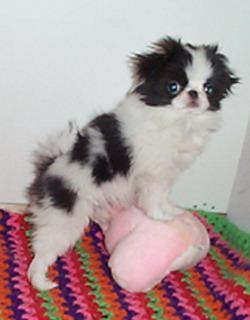
Japanese_spaniel